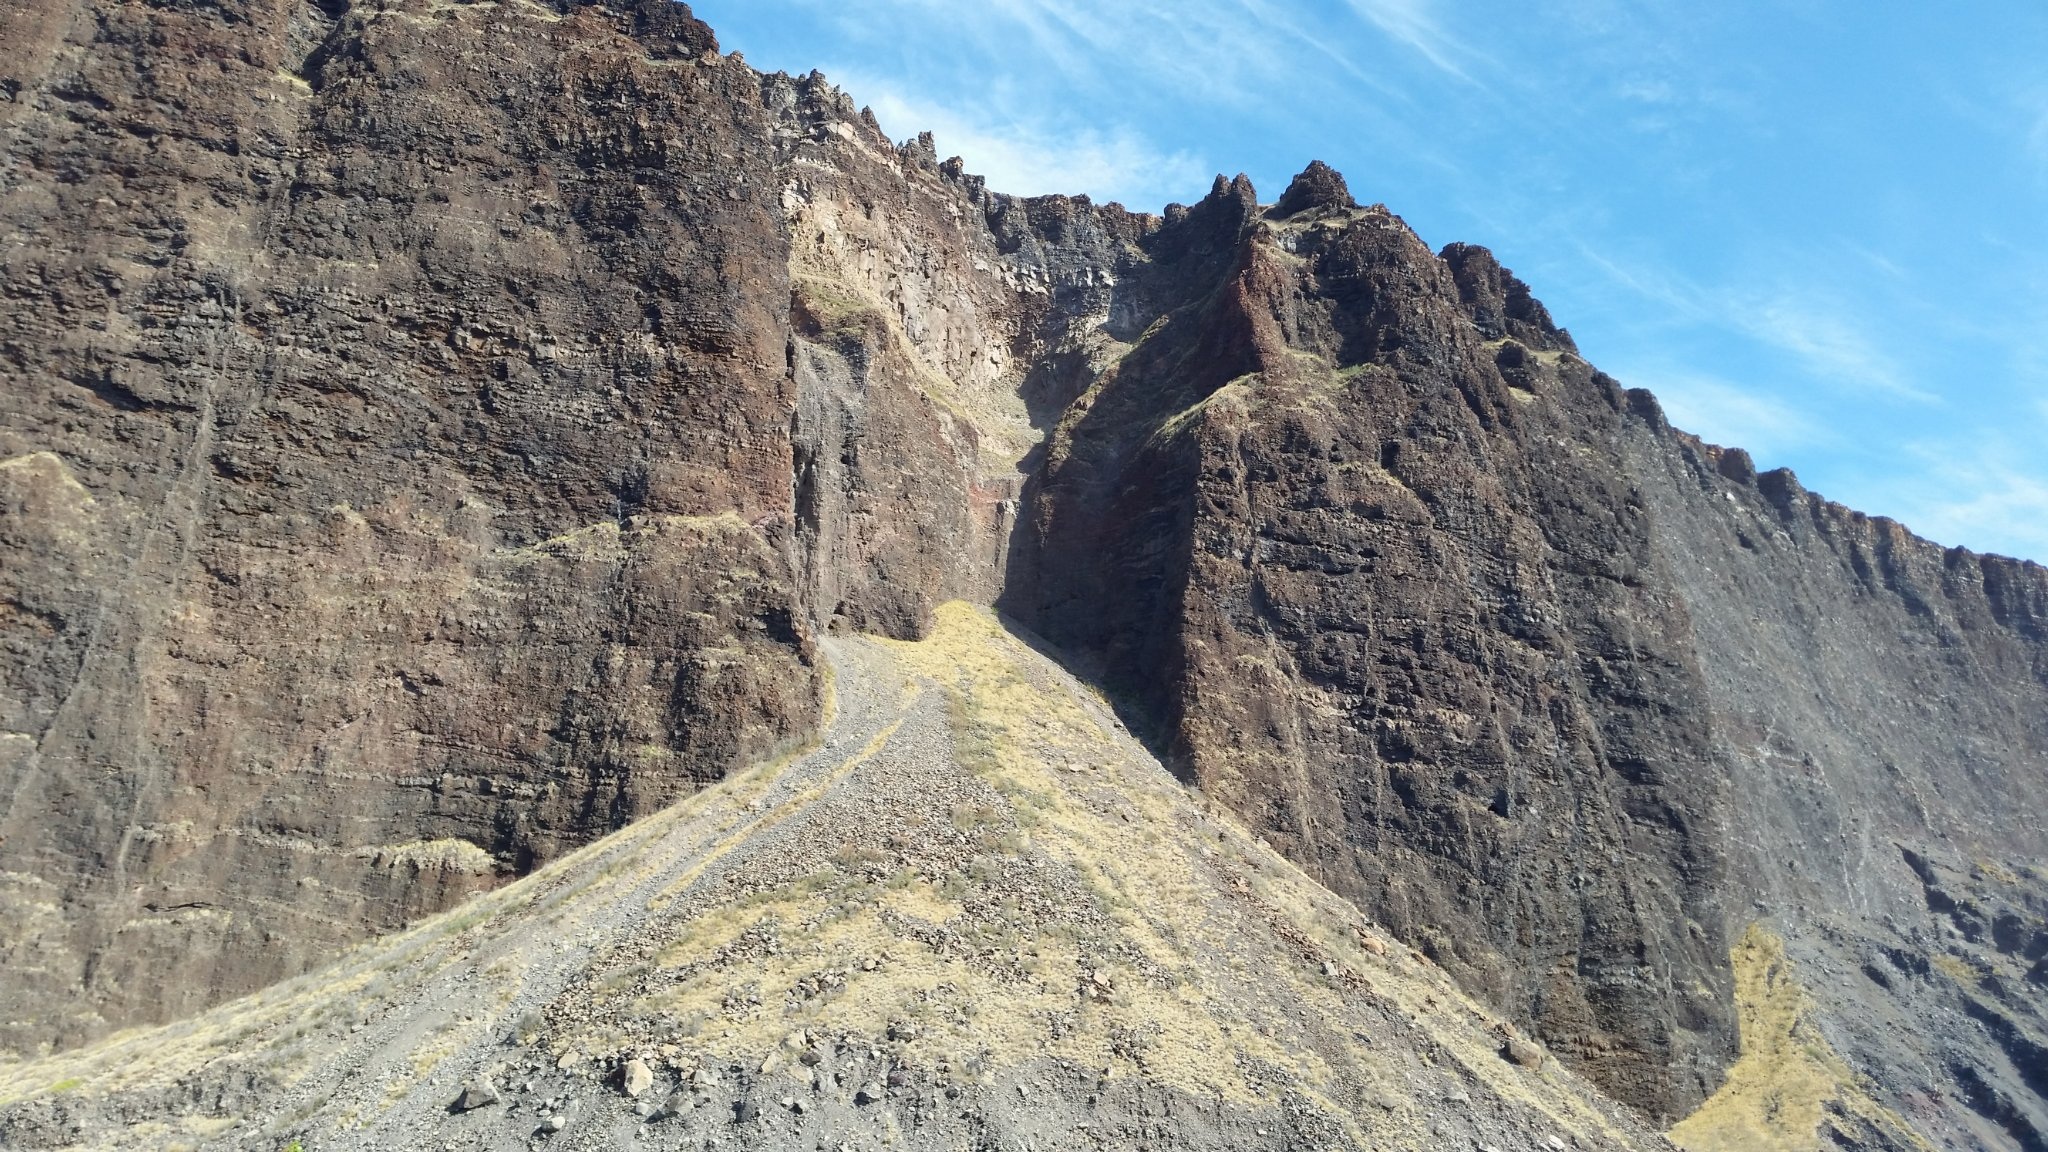
rock, mountain, valley, mountain range, formation, cliff, volcano, terrain, ridge, geology, badlands, plateau, hidden, wadi, landform, landslide, lana i, hawaiian islands, pineapple island, geographical feature, mountainous landforms